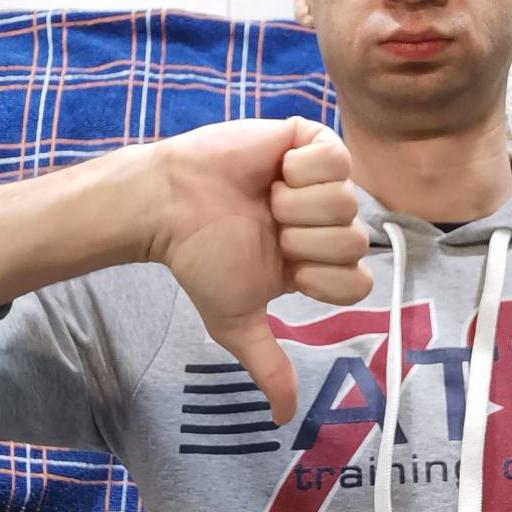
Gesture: dislike